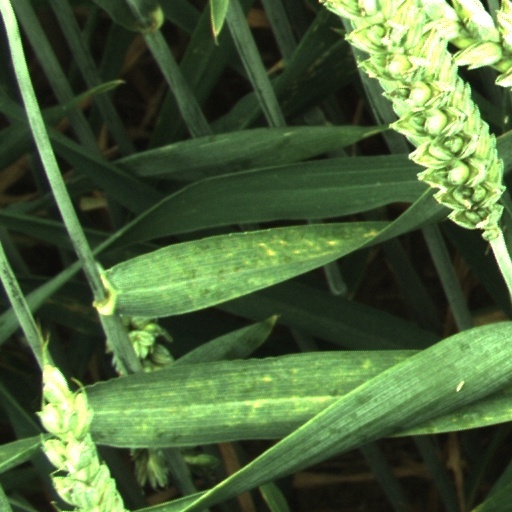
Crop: wheat